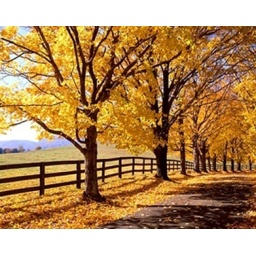
Tree lined country road by fenced pasture land in autumn, Virginia, USA